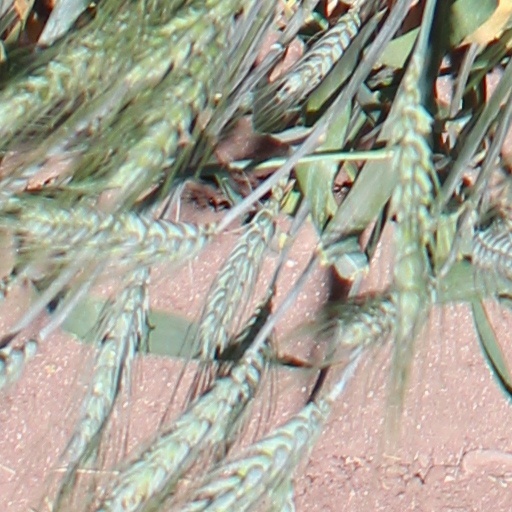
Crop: wheat